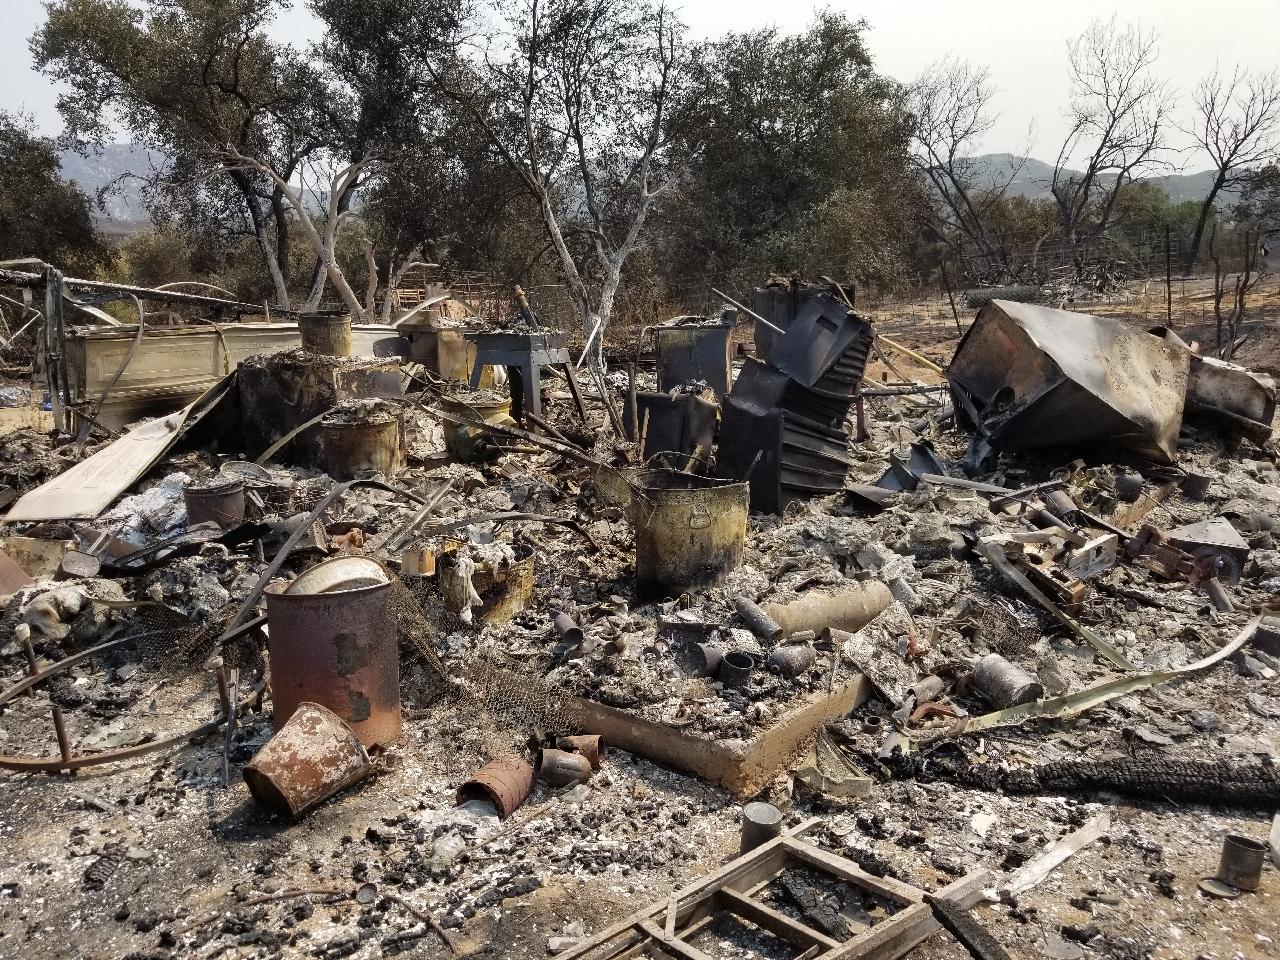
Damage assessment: destroyed